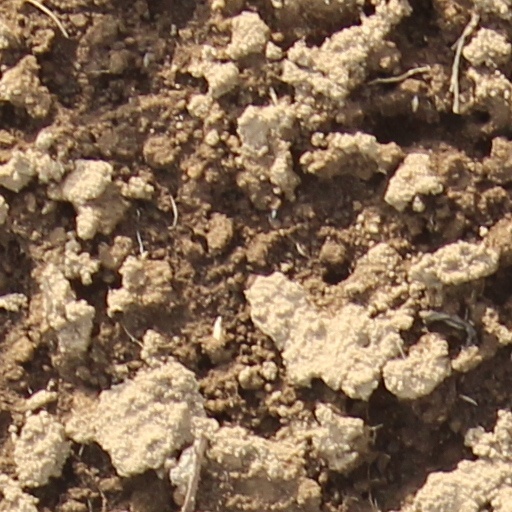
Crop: wheat